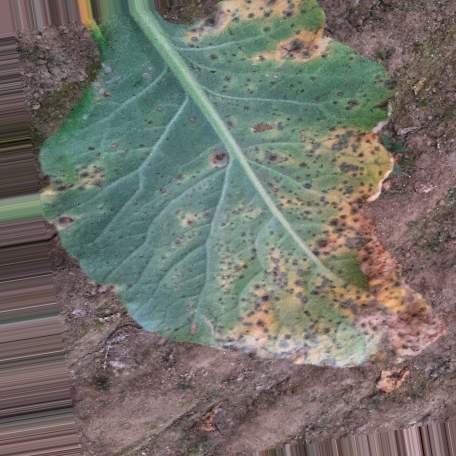
Label: Downy Mildew